Evlagh More

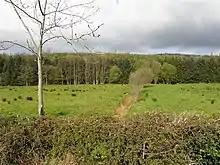
View of Evlagh More from Aghnacreevy

Evlagh More (Irish derived place name, Aibhleach Mór meaning 'The Big Place of Fires' (possibly from lime-burning).) is a townland in the civil parish of Kildallan, barony of Tullyhunco, County Cavan, Ireland.